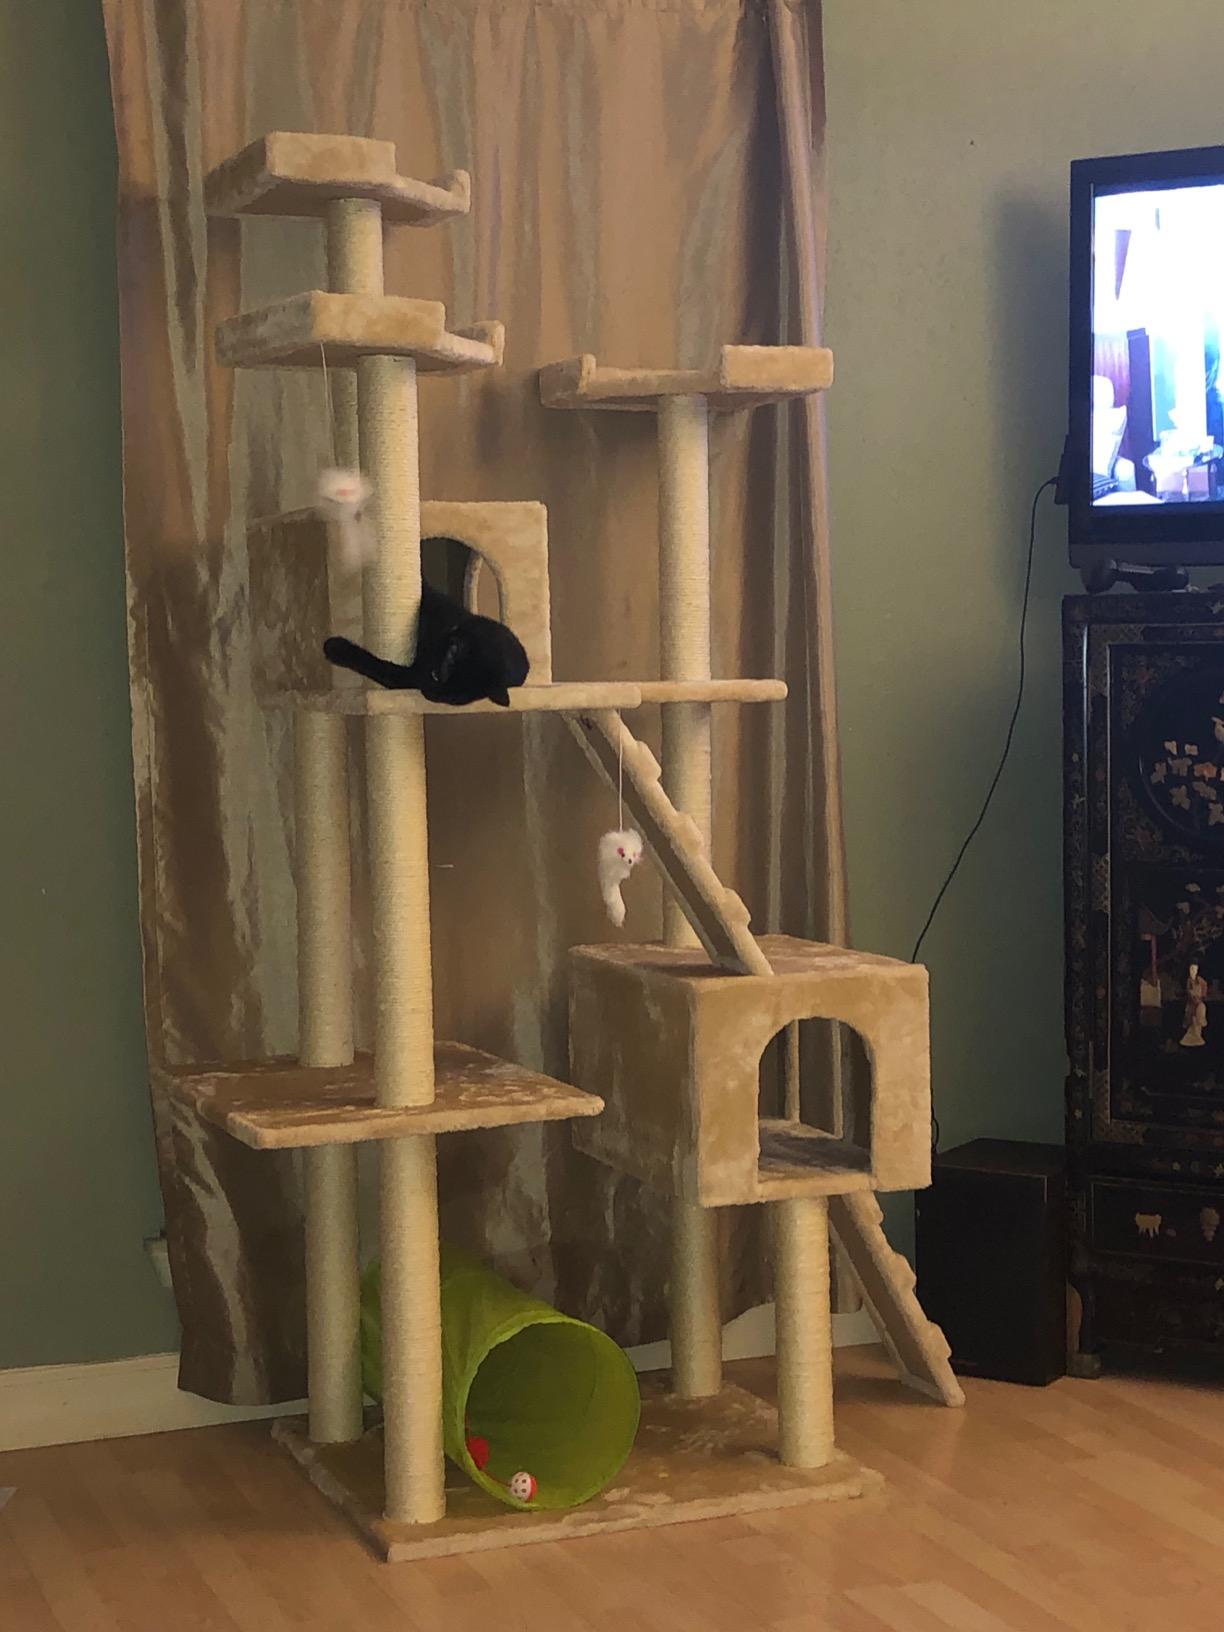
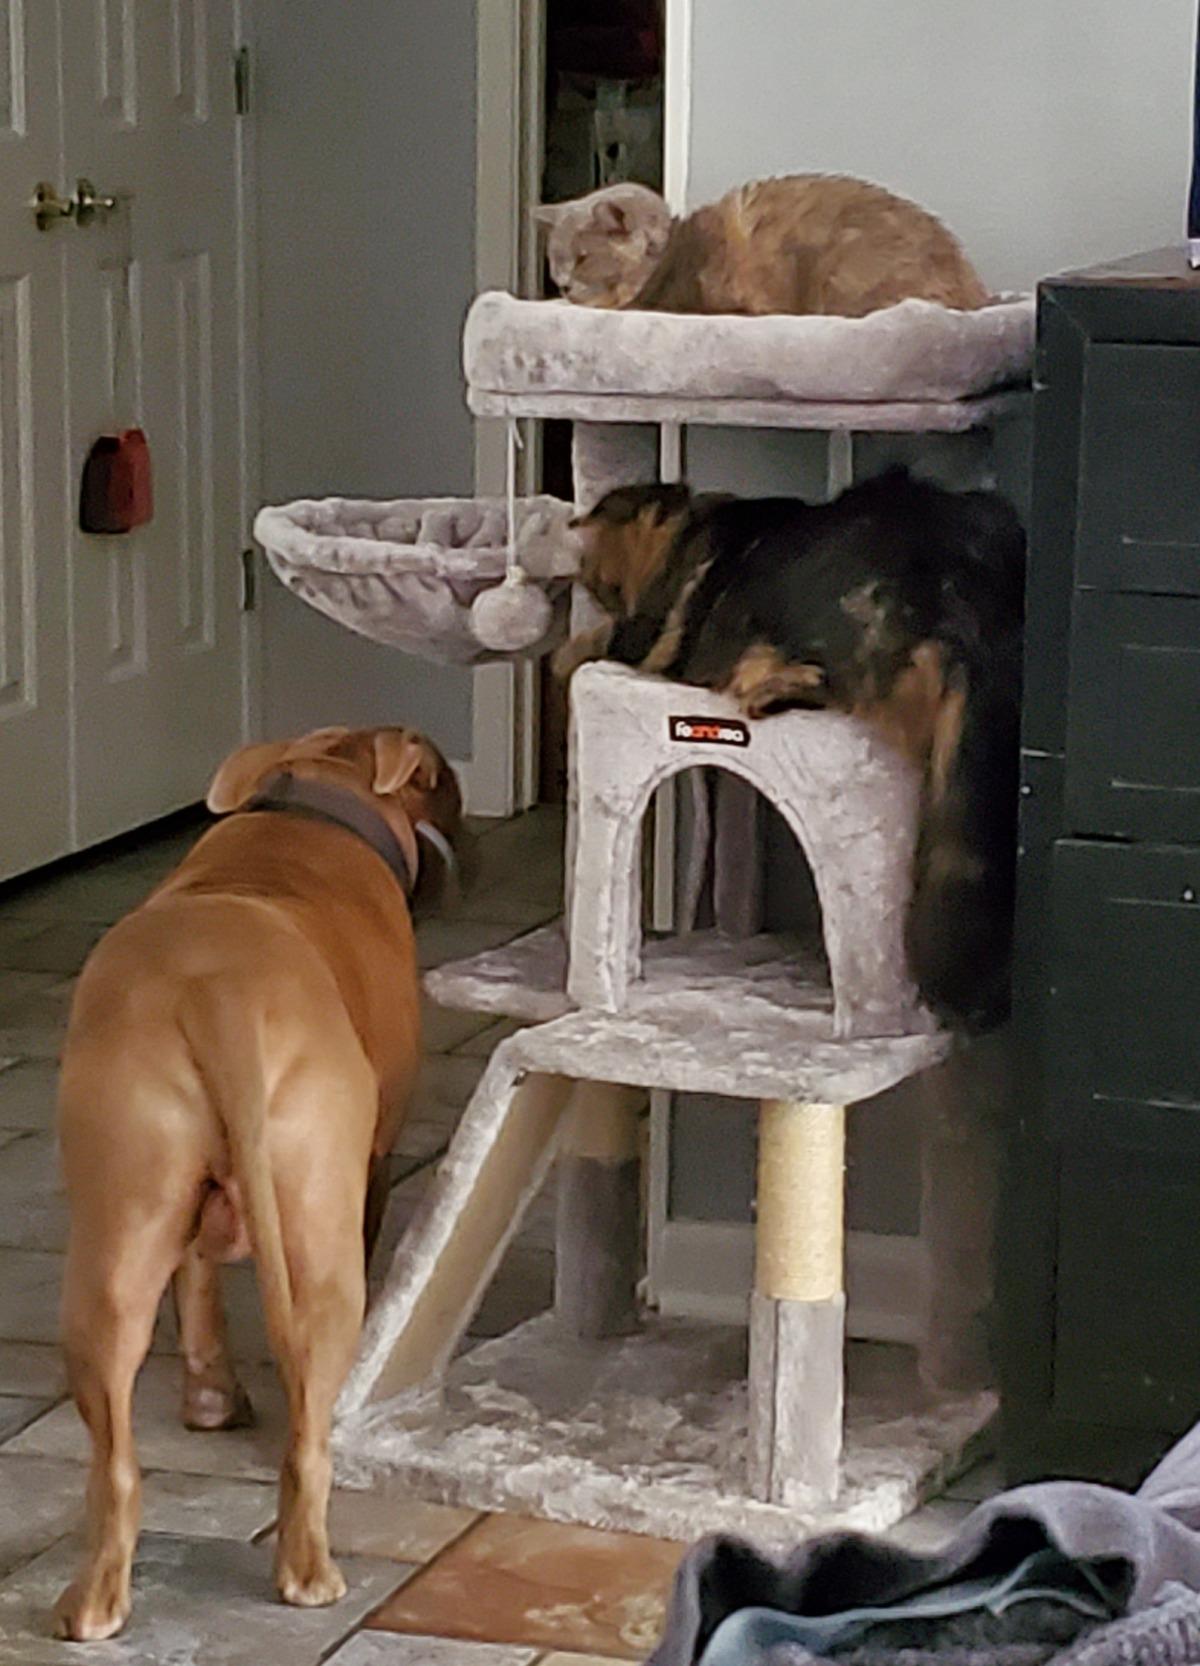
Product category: items_cat tree
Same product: no